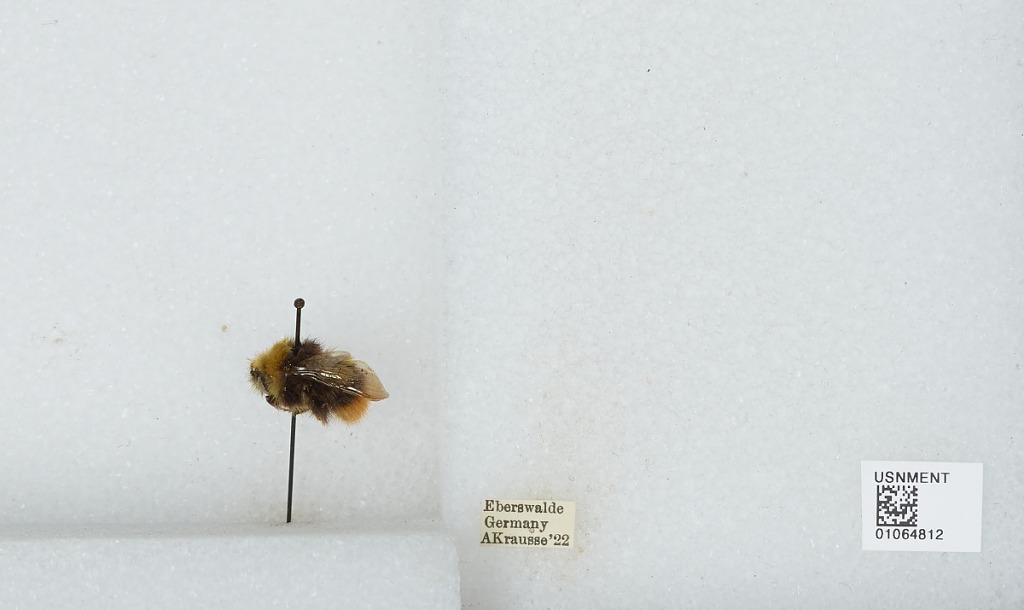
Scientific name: Bombus sp.
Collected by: A. Krausse
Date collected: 1922--
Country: Germany
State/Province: Brandenburg
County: Barnim
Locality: Eberswalde
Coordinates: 52.8356, 13.8182